History of Azerbaijani press

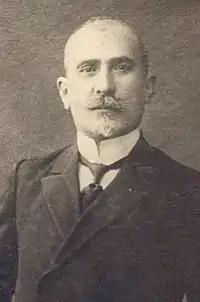
Firidun bey Kocharli

In 1880-1890s, newspapers such as “Kaspiy”, “Baku” and “Bakinskie izvestiya” were published in native language, in Baku. The first typographies and lithographies were established in Baku, Shamakhi, Ganja and other cities because of a growth in the amount of newspapers published in native language. If there were 5 typographies and 1 lithography in Baku, in 1889, then in 1990 the number of typographies reached to 16.